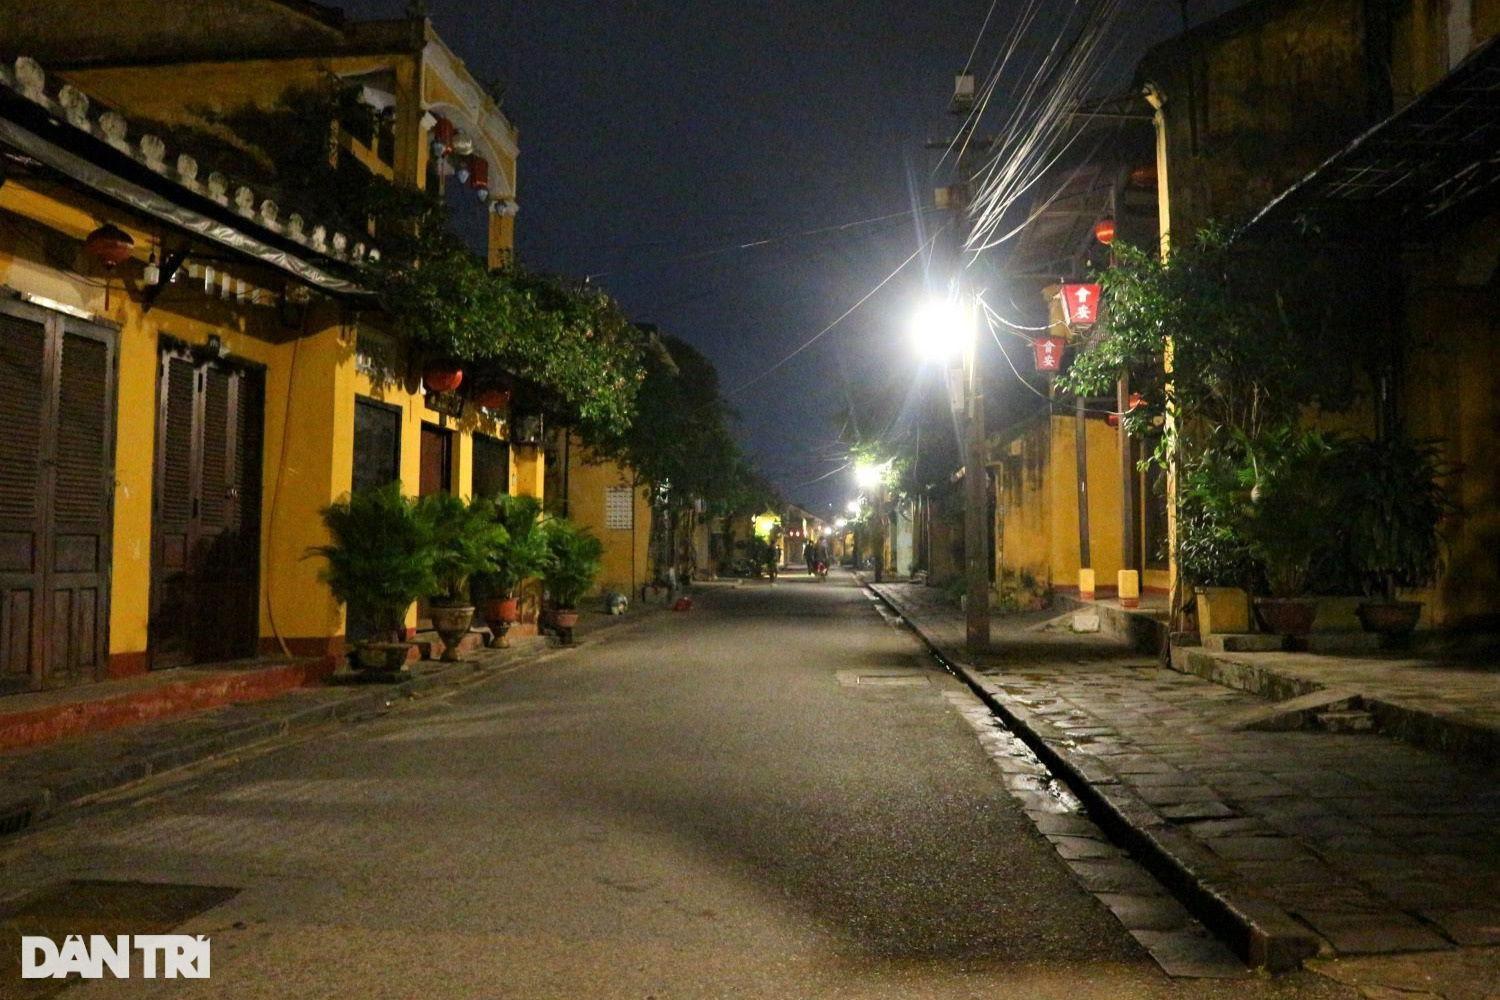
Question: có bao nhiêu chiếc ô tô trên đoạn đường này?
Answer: không có chiếc ô tô nào